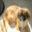
Label: dog